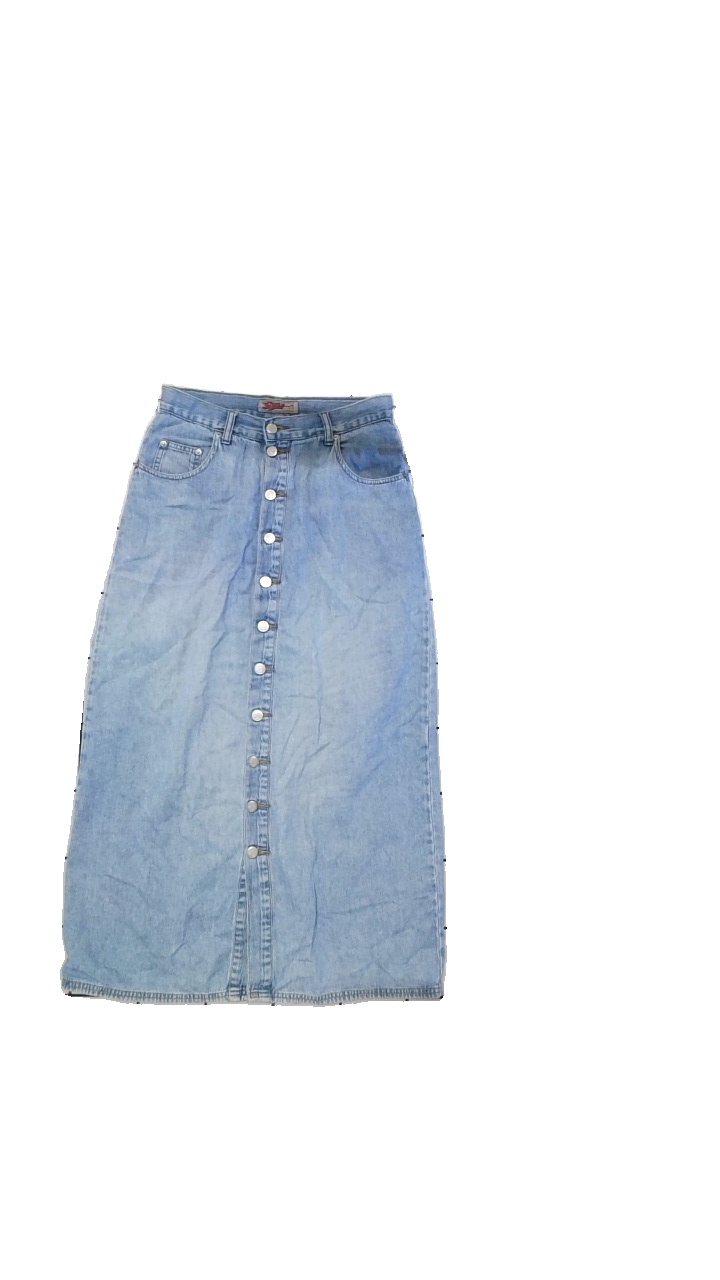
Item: Skirt (Ladies)
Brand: Suzy
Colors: Blue
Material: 100% cotton
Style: Denim
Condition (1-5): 4
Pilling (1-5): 5
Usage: Reuse
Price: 100-150